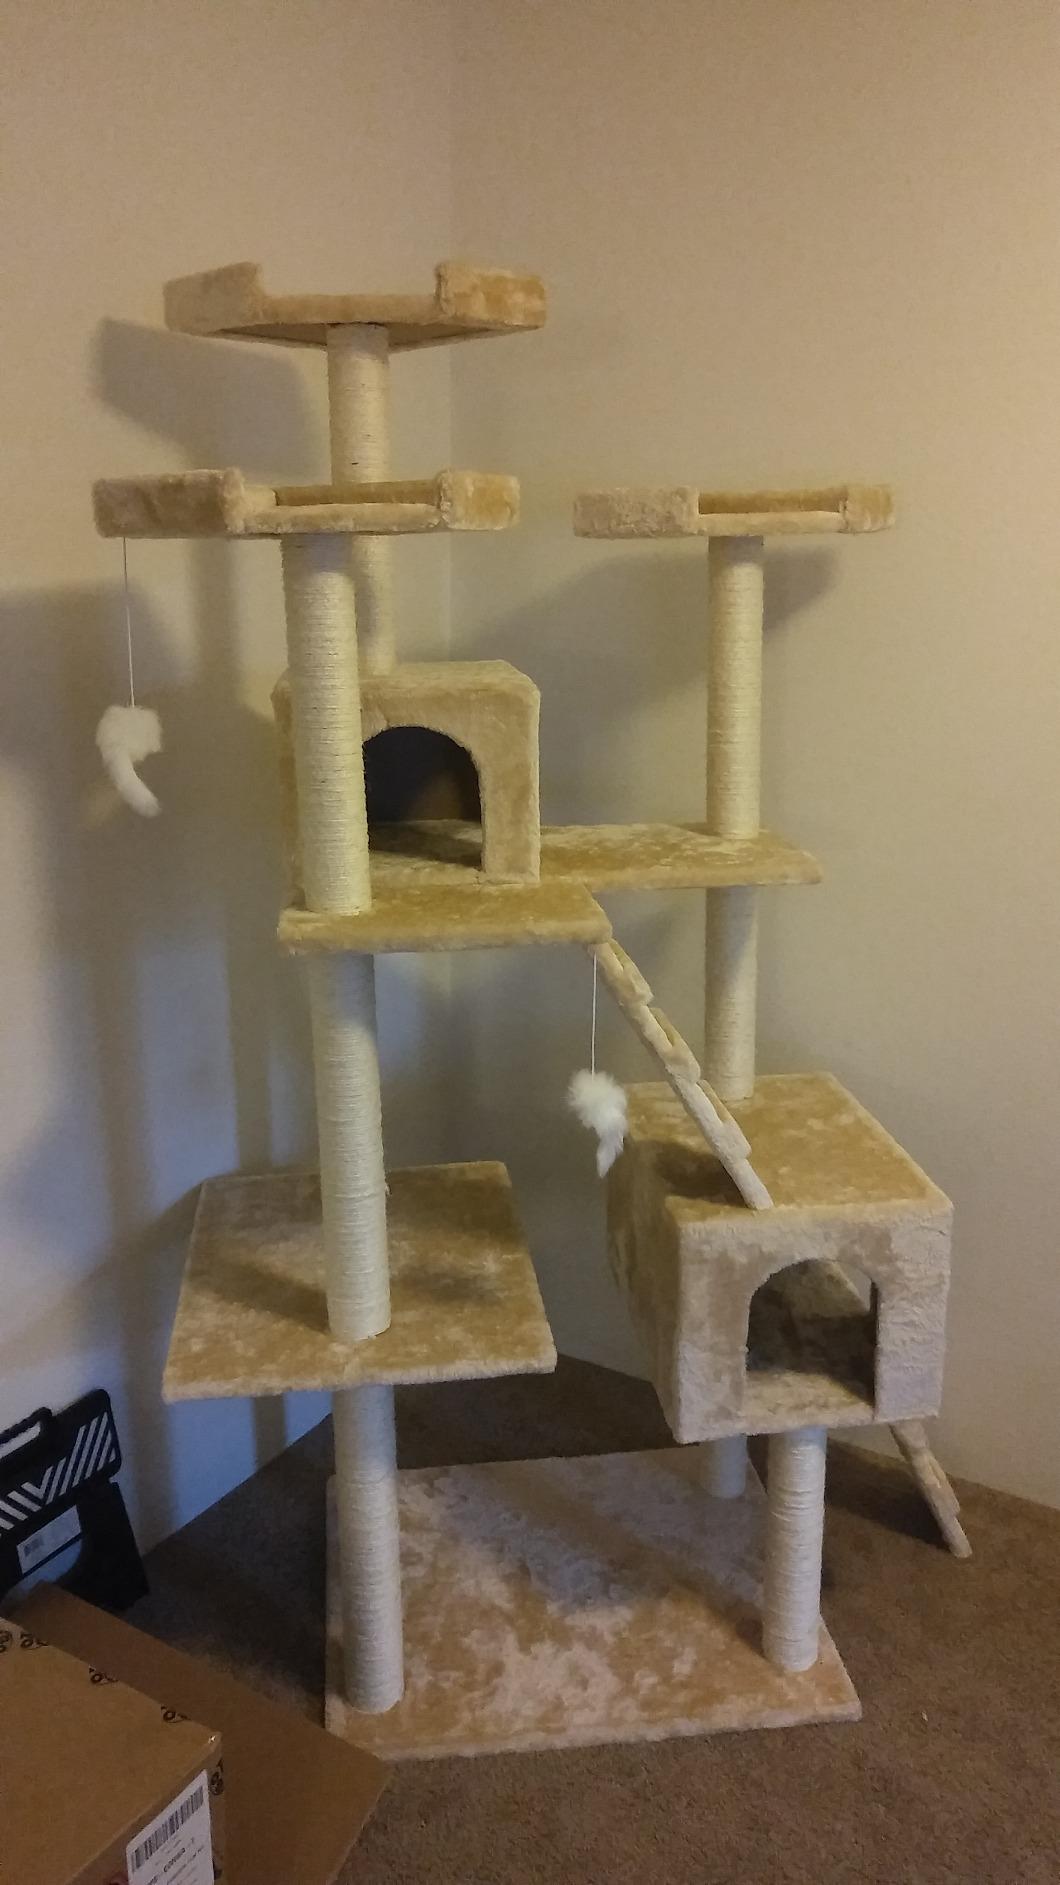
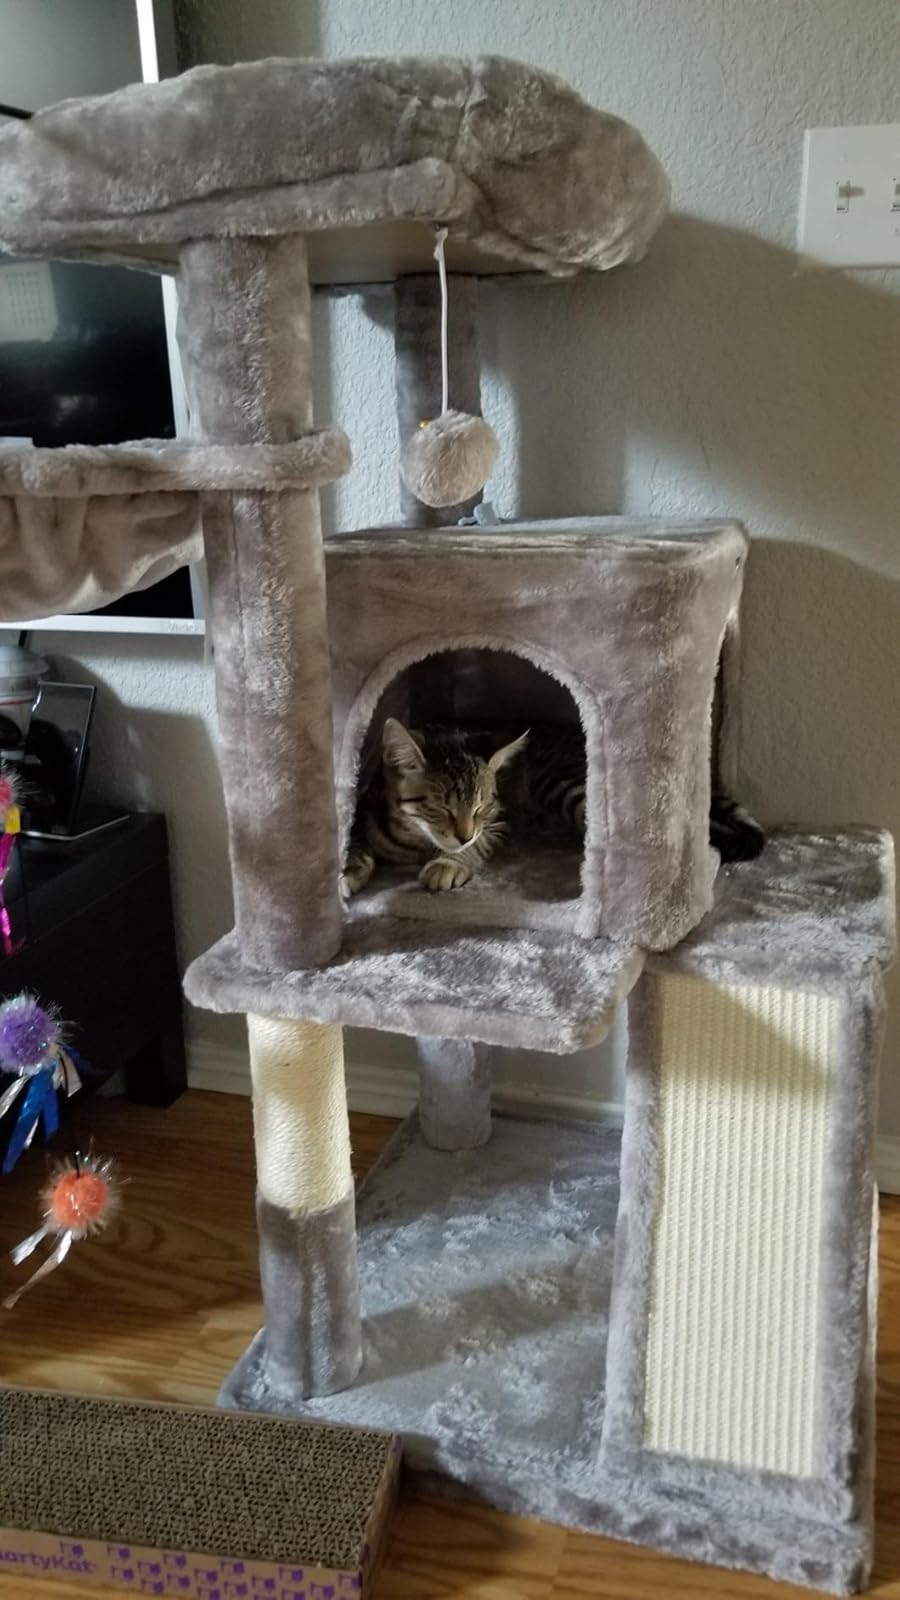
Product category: items_cat tree
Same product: no